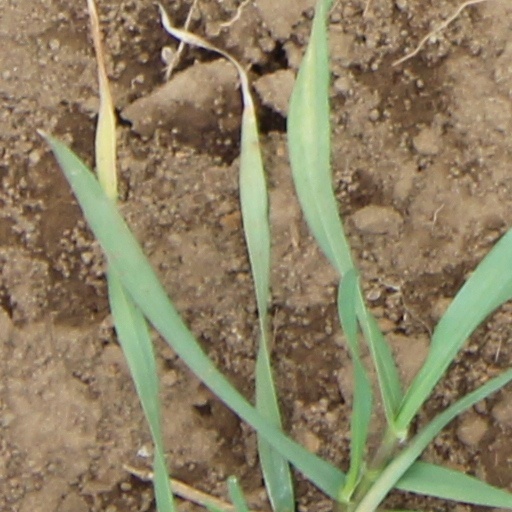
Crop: wheat